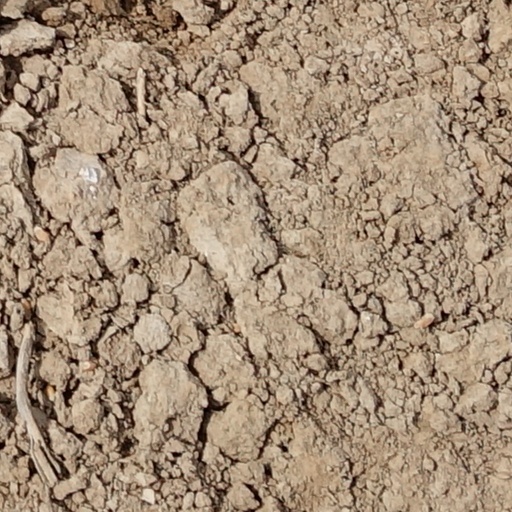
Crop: wheat